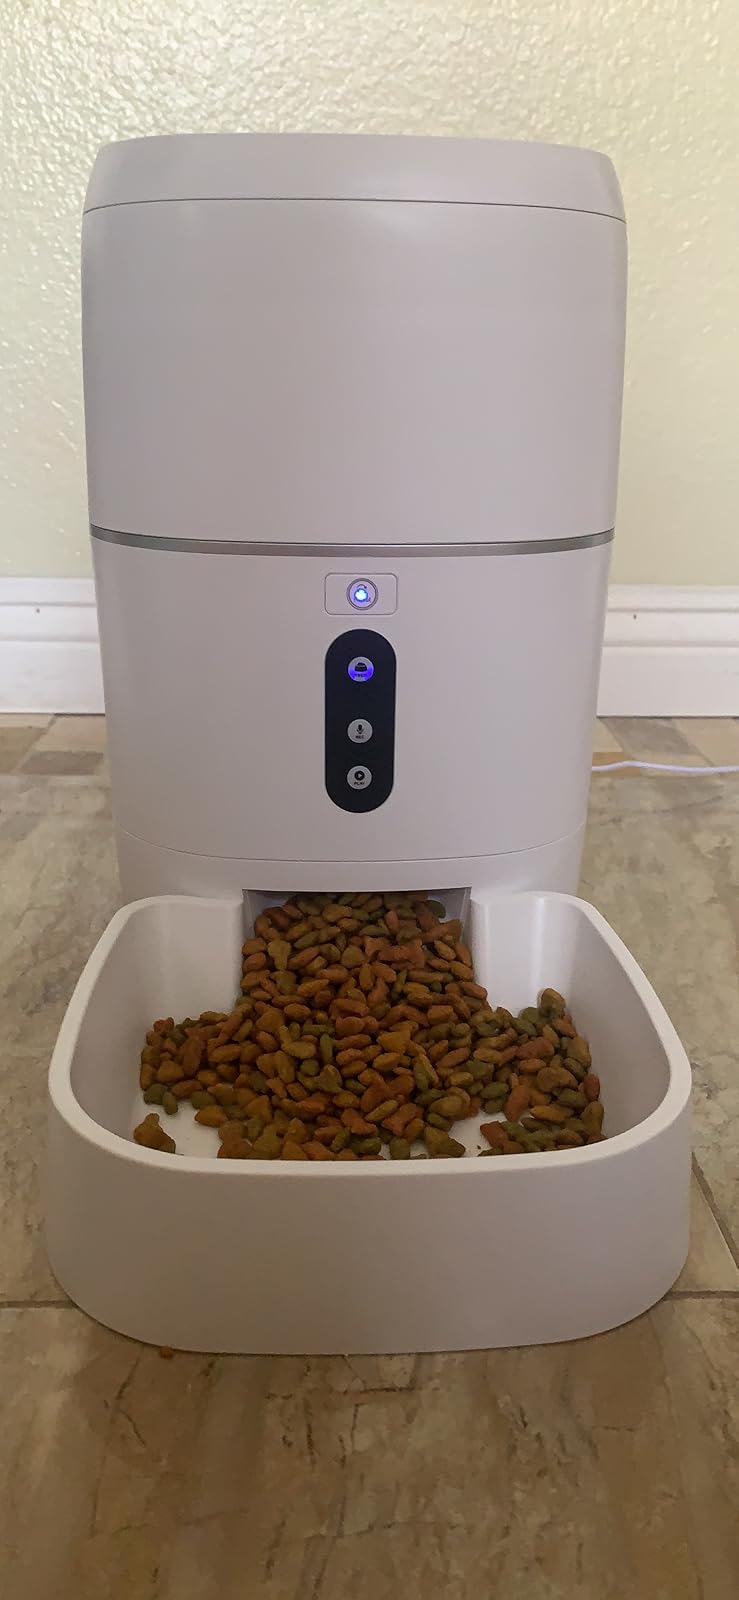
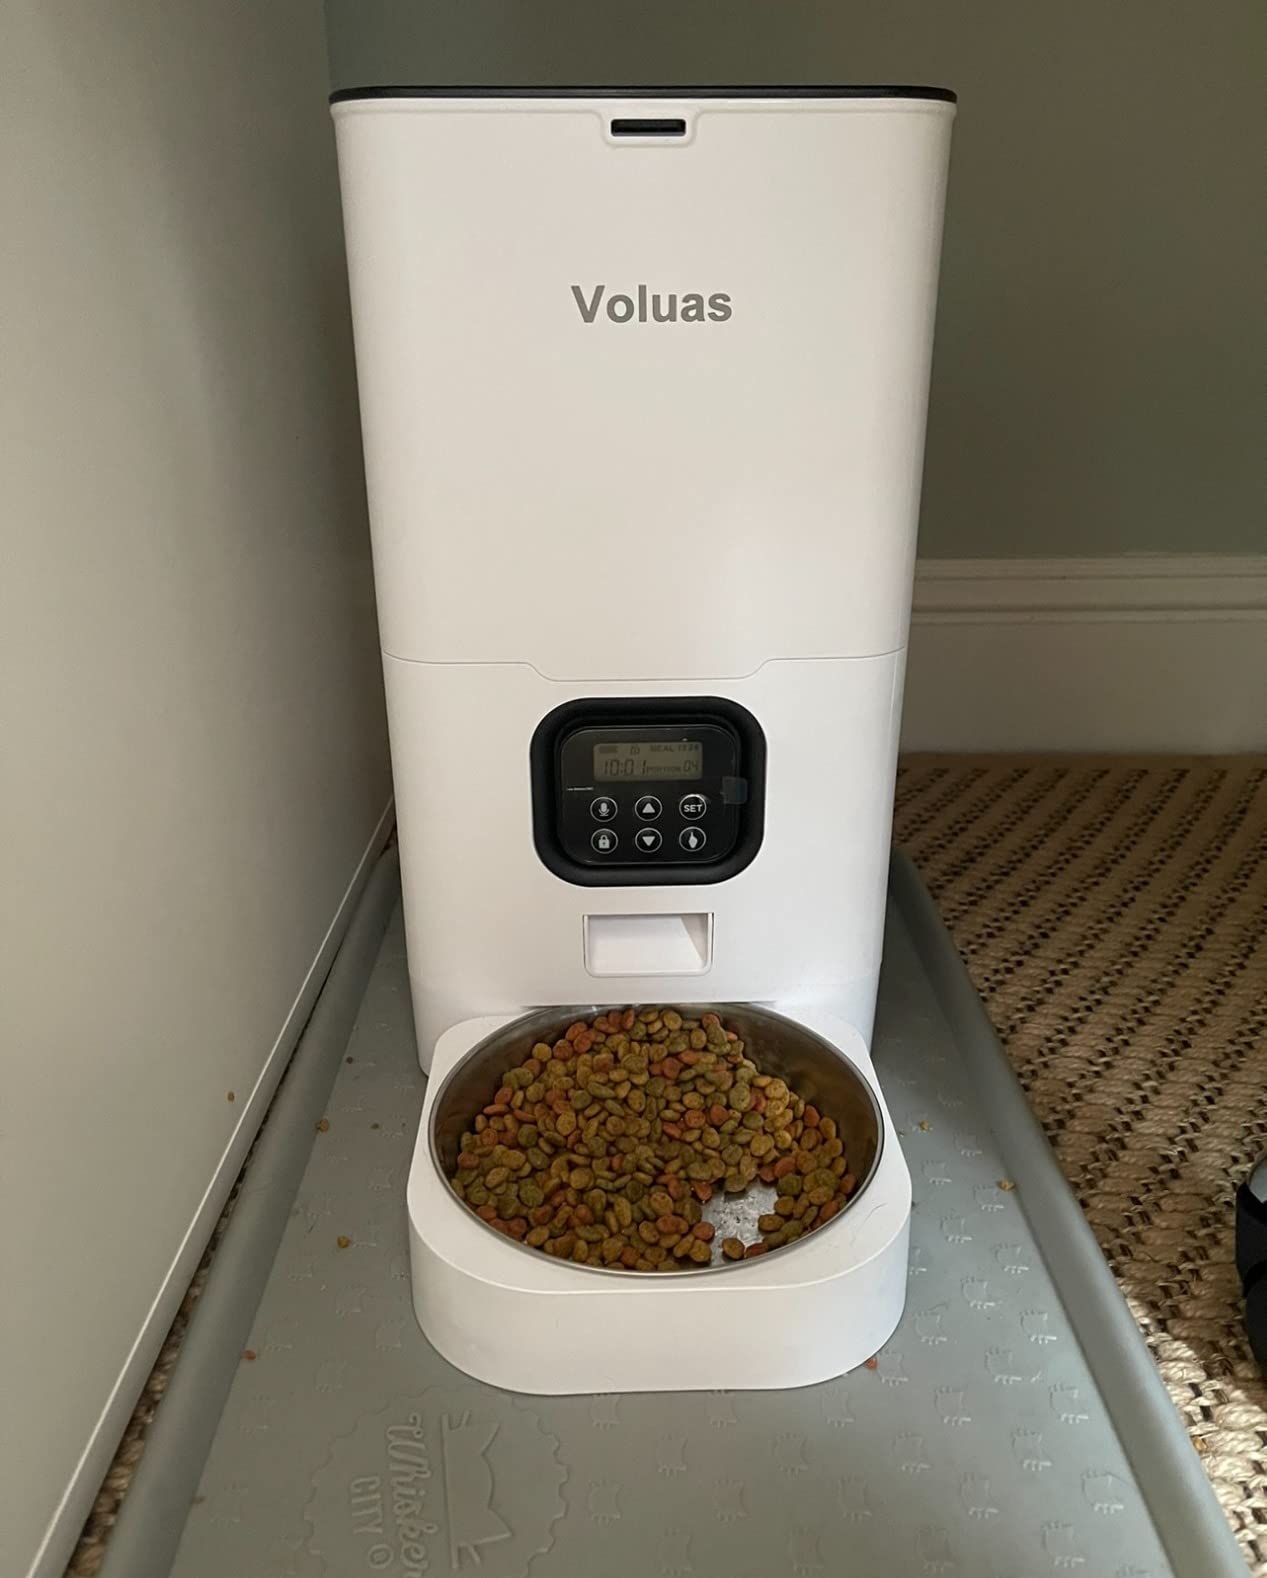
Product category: items_feeder
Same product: no